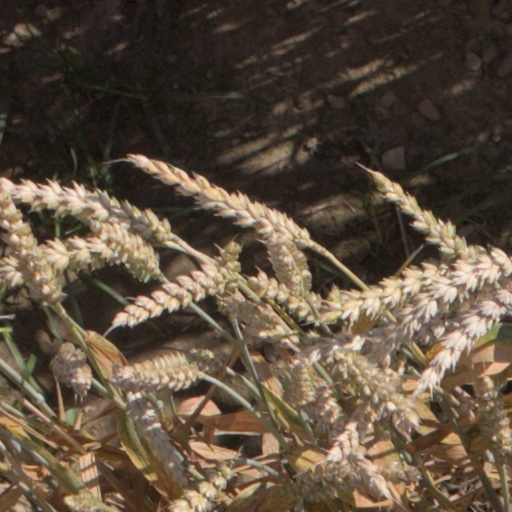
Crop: wheat